Burton Cummings

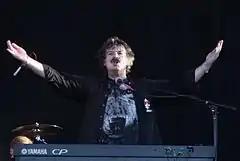
Cummings performing in Victoria, British Columbia, 2008

In 2004, Cummings released the one-off single "With God on Our Side", a Bob Dylan cover, which reached no. 29 on the Canadian singles chart. In 2006, Cummings and Randy Bachman started a new duo project backed by the Canadian rock band The Carpet Frogs, but were unable to use the name The Guess Who, which had been trademarked by bassist Jim Kale. The project became known as the Bachman-Cummings Band or simply Bachman-Cummings, and performs occasionally whenever both men are available. They released the covers album "Jukebox" in 2007 and most recently performed live in 2020. They have been selected to perform for a celebration of Manitoba's 150th anniversary, to take place after delays caused by the COVID-19 pandemic.